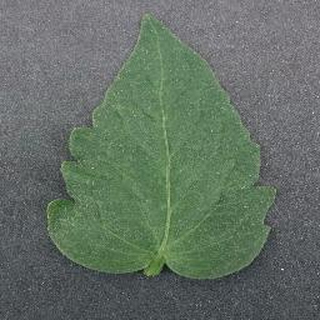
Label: healthy_tomato